Badchen

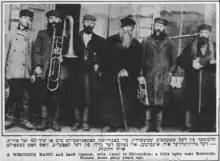
A klezmer band and badkhn in Shtchedrin, Russia, 1890s

The modern American badkhn tradition was largely reconstituted and developed in Hasidic communities after World War II. Rav Shlomo Yaakov Gelbman (1953–2015) was another modern badkhn and historian in the Satmar community. In this new context, the role of the badkhn is more limited than it traditionally was in Europe, and is often performed alongside a single keyboardist rather than a klezmer orchestra. The focus of their performances has also shifted from the bride towards the groom.